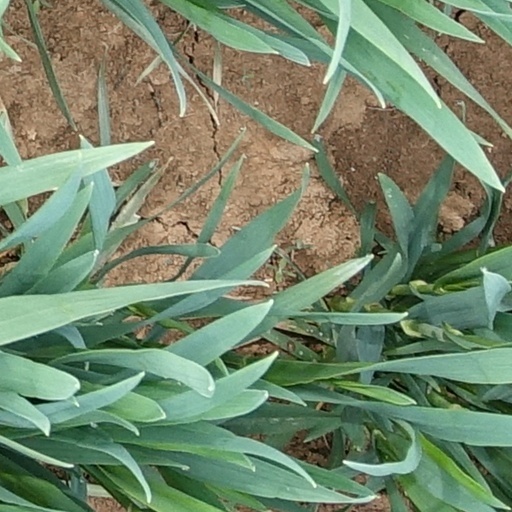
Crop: wheat